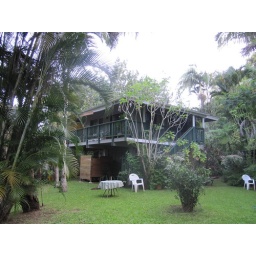
Our little tree house bungalow in the North of Kaua'i...complete with welcome kitty and rooster alarm clock!